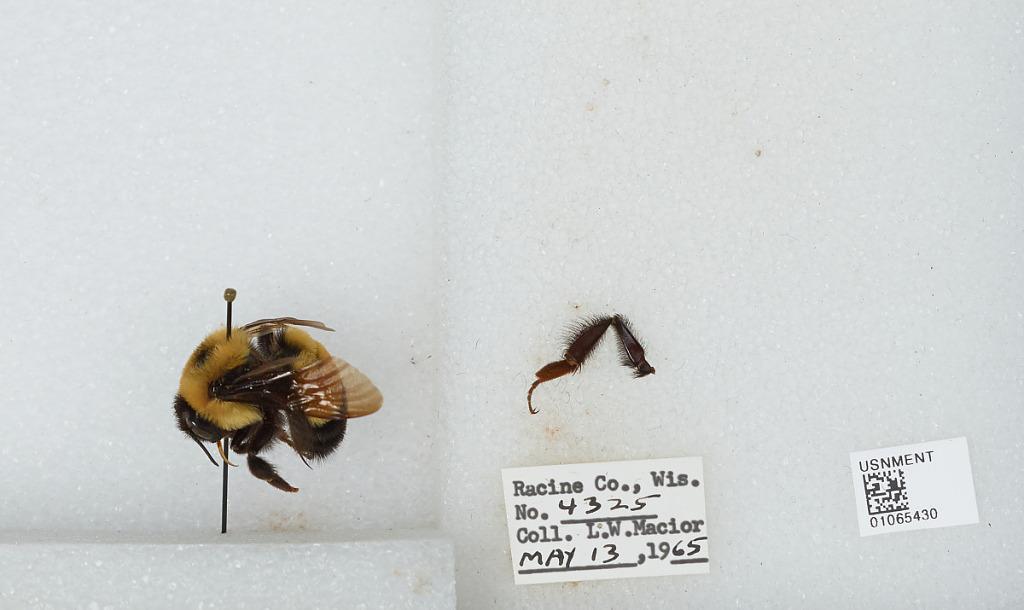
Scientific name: Bombus (Bombus) affinis Cresson
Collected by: L. Macior
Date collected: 1965-5-13
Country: United States
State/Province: Wisconsin
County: Racine
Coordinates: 42.78, -87.76